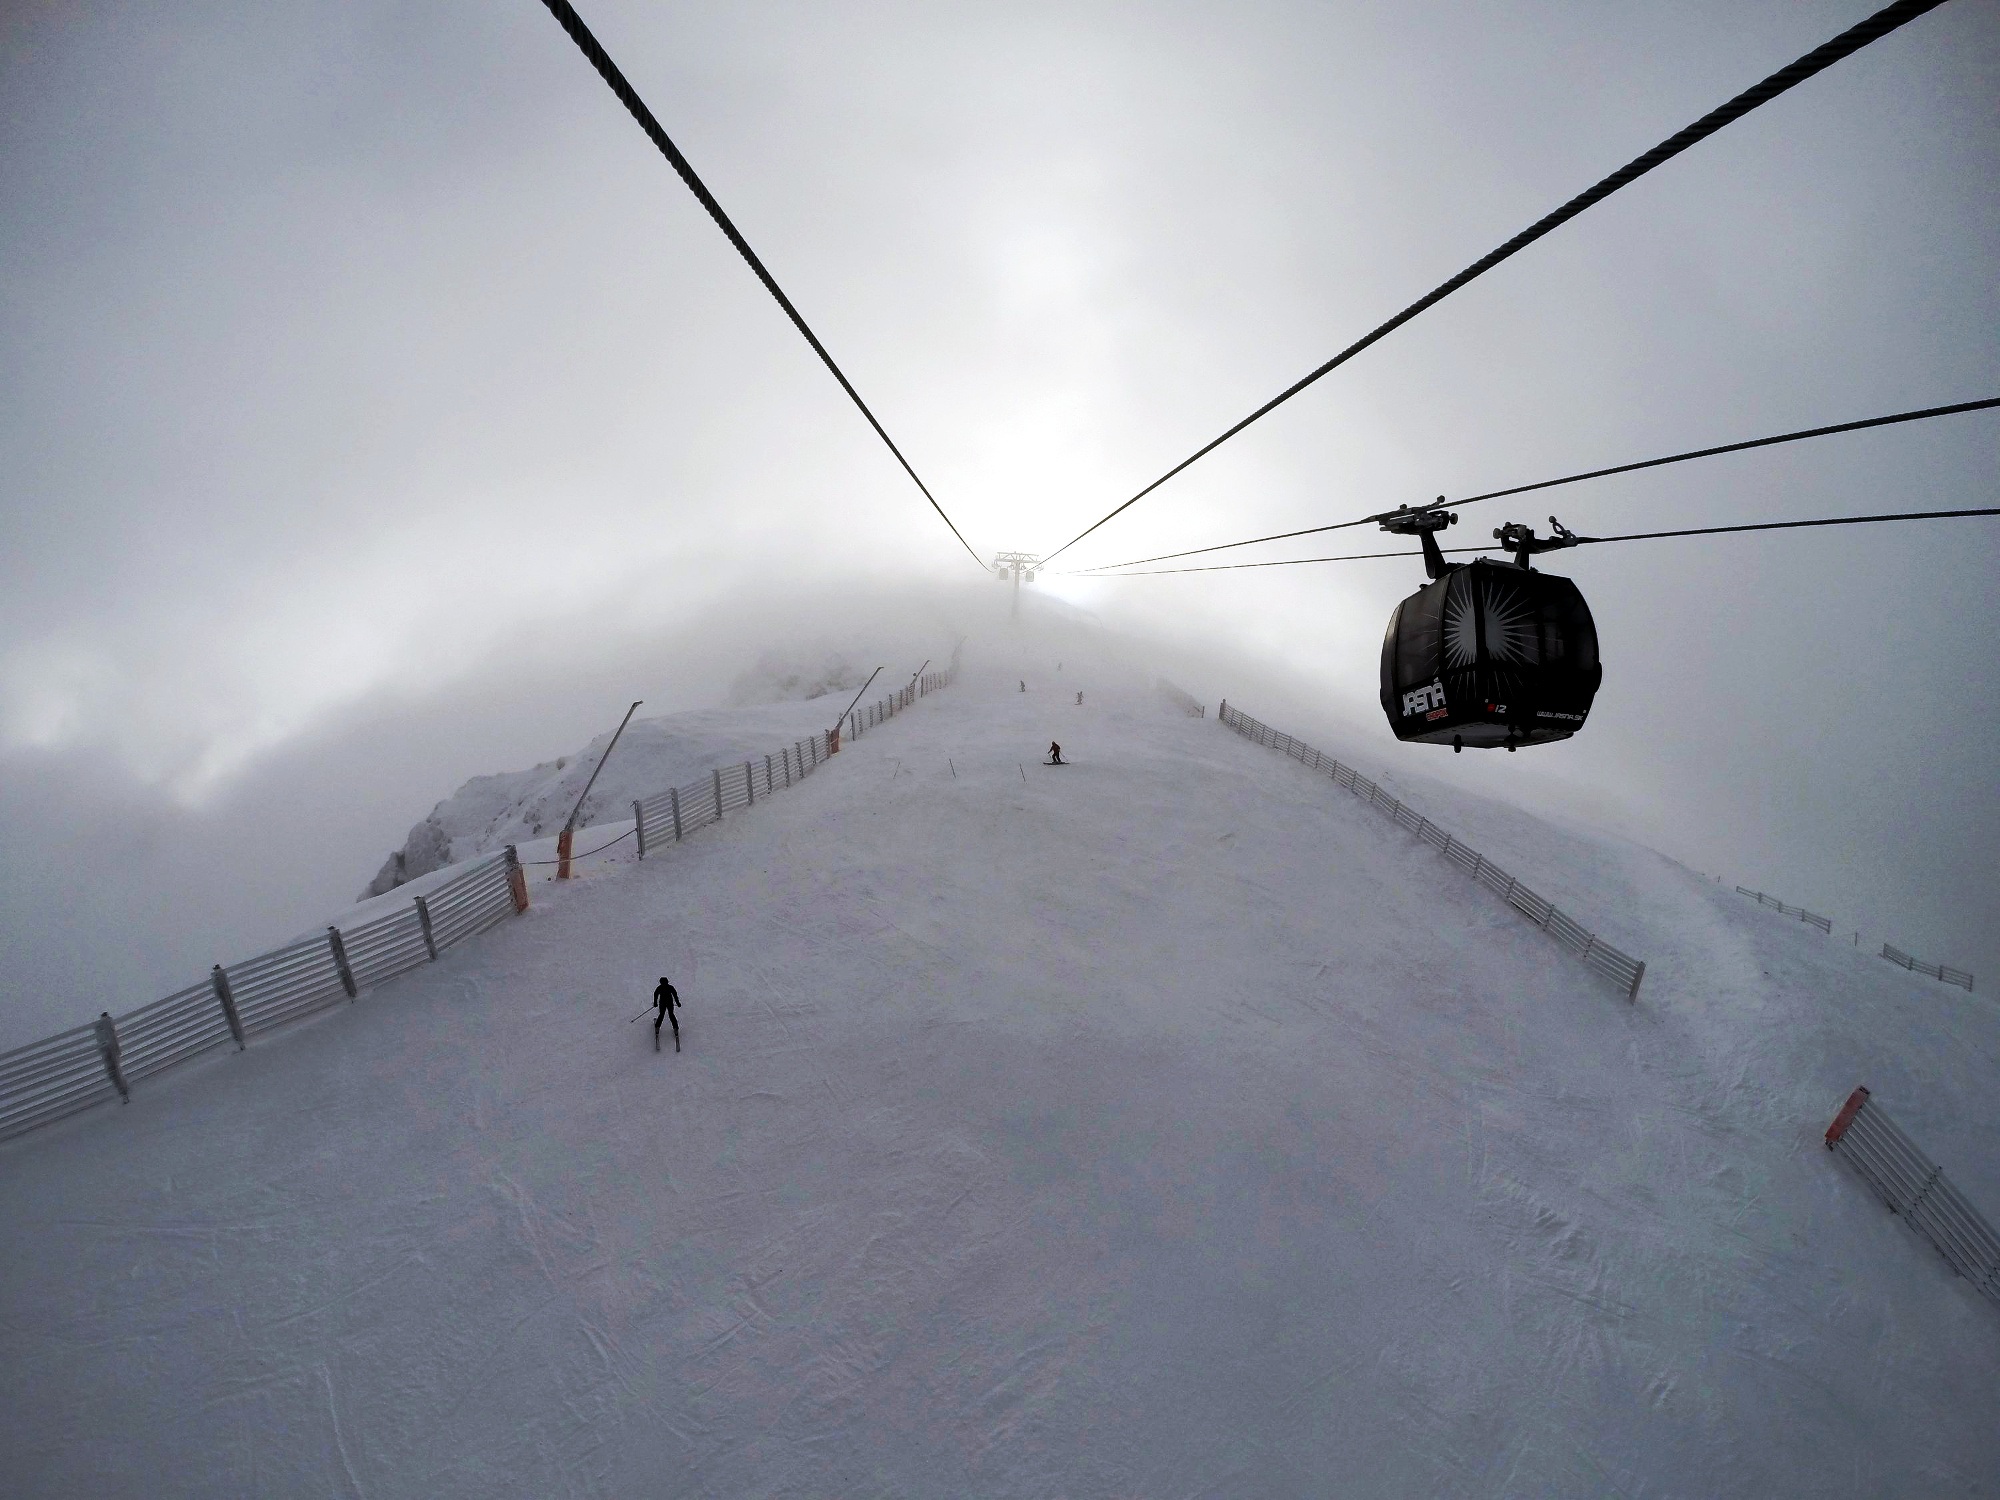
nature, snow, winter, vehicle, weather, snowboard, winter sport, mountains, ski, piste, tatry, slovakia, the cable car, ski equipment, atmosphere of earth, geological phenomenon